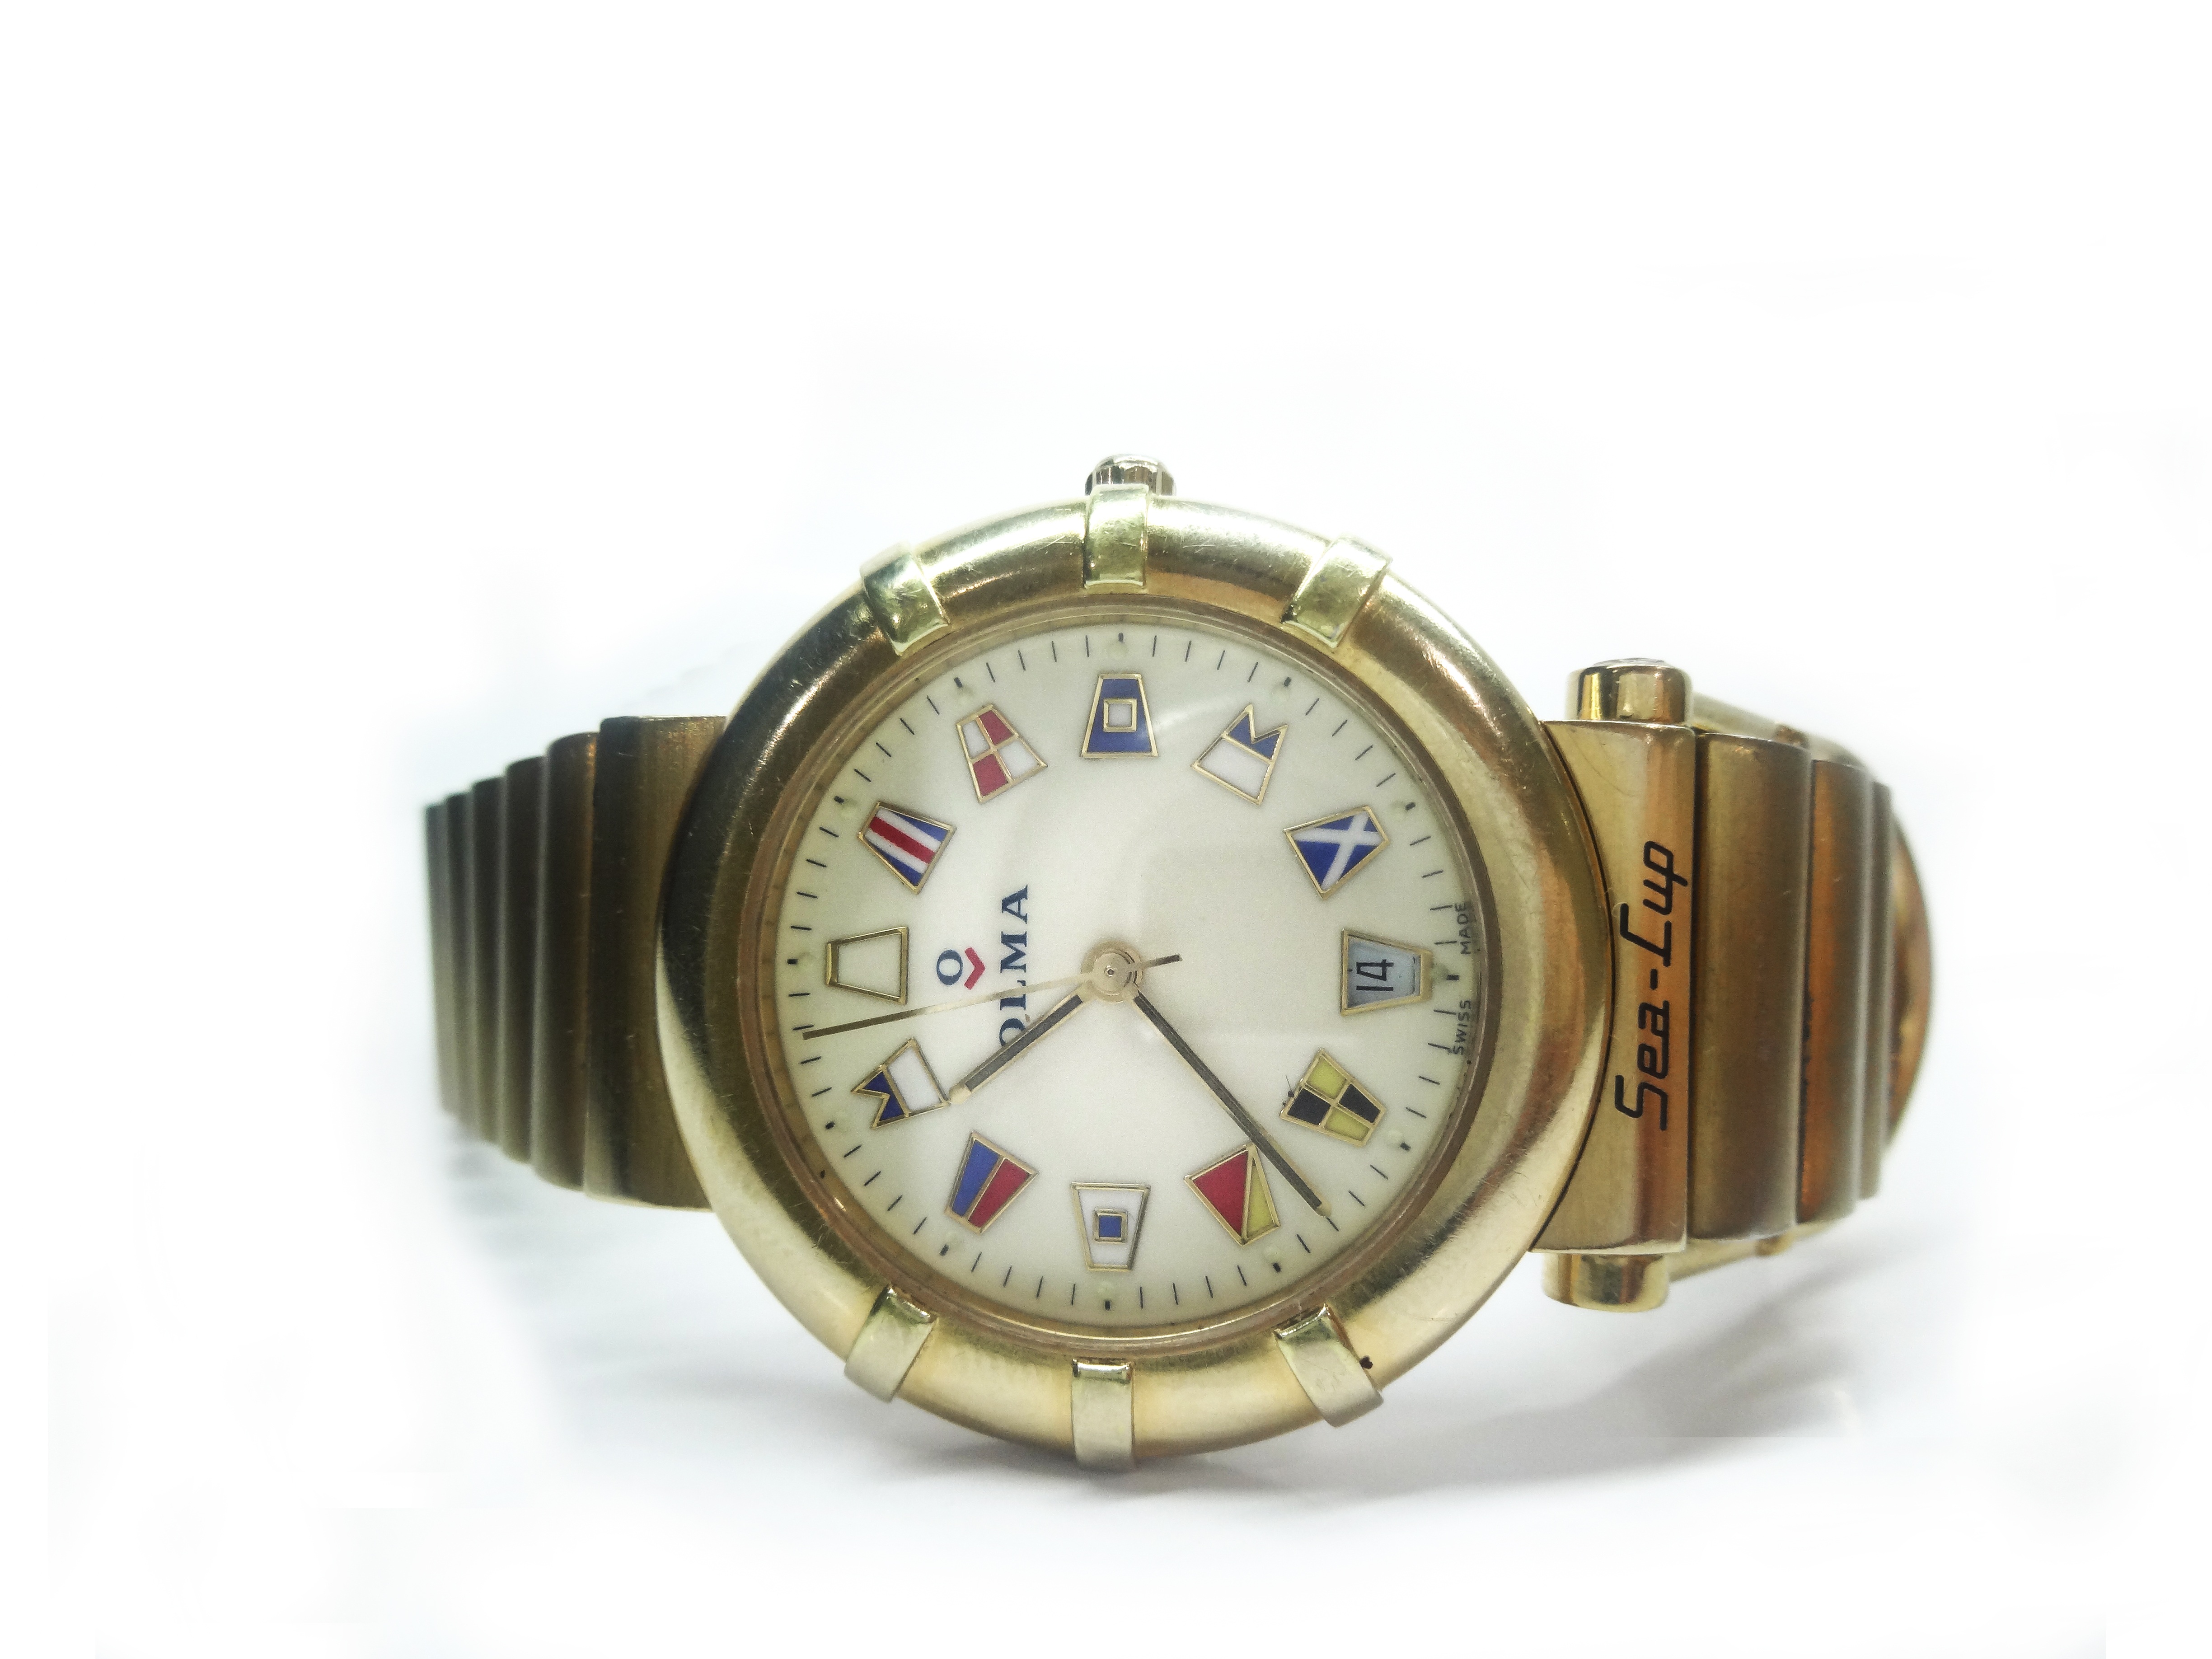
watch, hand, clock, time, metal, luxury, gold, mark, strap, mineral, free image